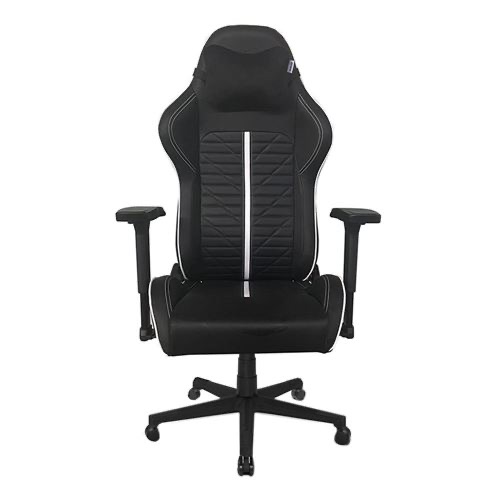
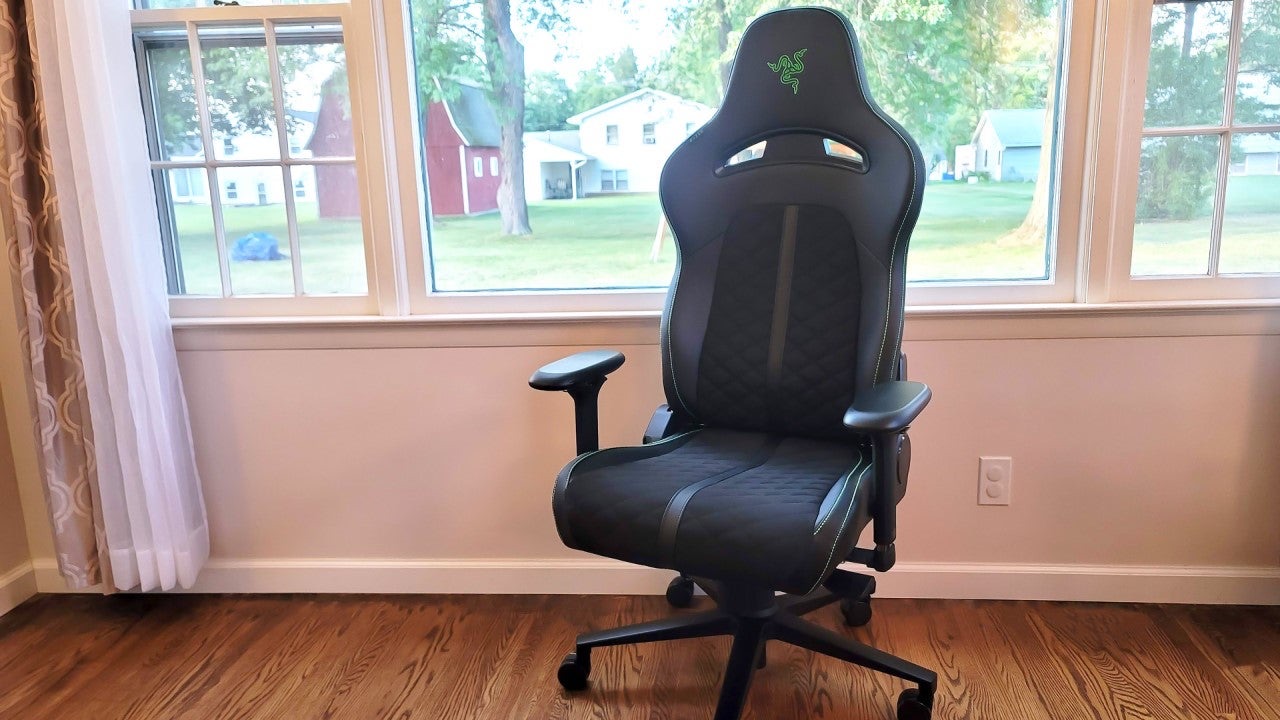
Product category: items_chair
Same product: no